Communist purges in Serbia in 1944–1945

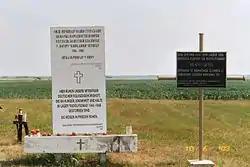
The German victims' memorial at the edge of the old German graveyard in Knićanin

The communist purges in Serbia in 1944–1945 are war crimes that were committed by members of the Yugoslav Partisan Movement and the post-war communist authorities after they gained control over Serbia, against people perceived as war criminals, quislings and ideological opponents. Most of these purges were committed between October 1944 and May 1945. During this time, at least 55,973 people died of various causes, including death by execution or by illness in retention camps. The victims – the vast majority of them deliberately summarily executed, without a trial – were of different ethnic backgrounds, but were mostly Germans, Serbs, Albanians and Hungarians. Some contend that the killings were not planned, but were unorganised vendettas of individuals during the post-war chaos, or that those considered victims of execution instead died in battle against the Partisans.